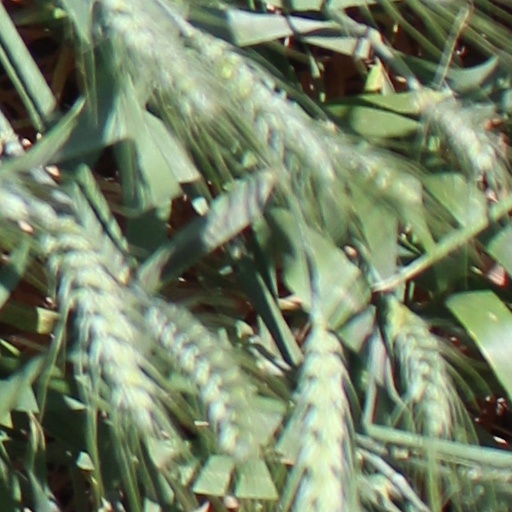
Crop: wheat